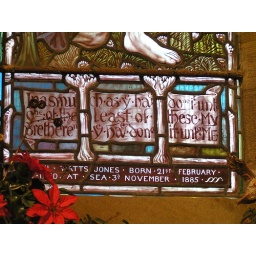
detail of stained glass window (1891) by Christopher Whall at St Seiriol, Penmaenmawr